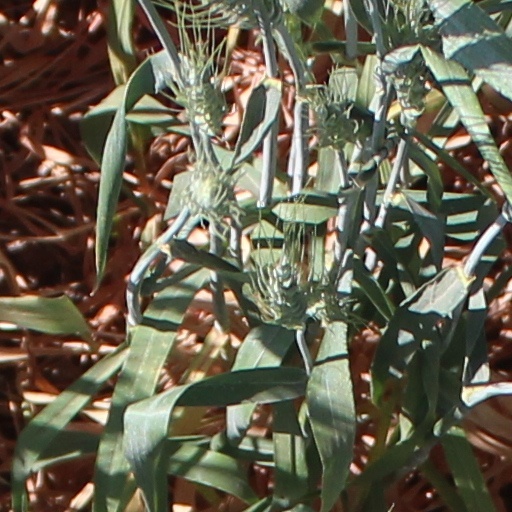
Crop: wheat